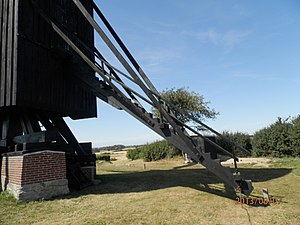
Stubmølle
Svansen på Pibe Mølle
Pibe Mølle, en stubmølle i Gribskov Kommune. Det er den enste stubmølle på Sjælland, der er funktionsdygtig. Bemærk den smalle trappe, der fører til selve møllehuset
En stubmølle er en vindmølle af træ på en fod. Hele møllen kan drejes efter vindretningen. Stubben, som har givet denne type vindmølle navn, er et lodret stykke egetømmer, der bæres og støttes af møllefodens skråstivere. Stubmøllerne er bygget til at male korn på kværne.